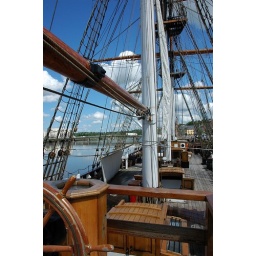
Reconstruction of a ship that set sail for New York in 1850.